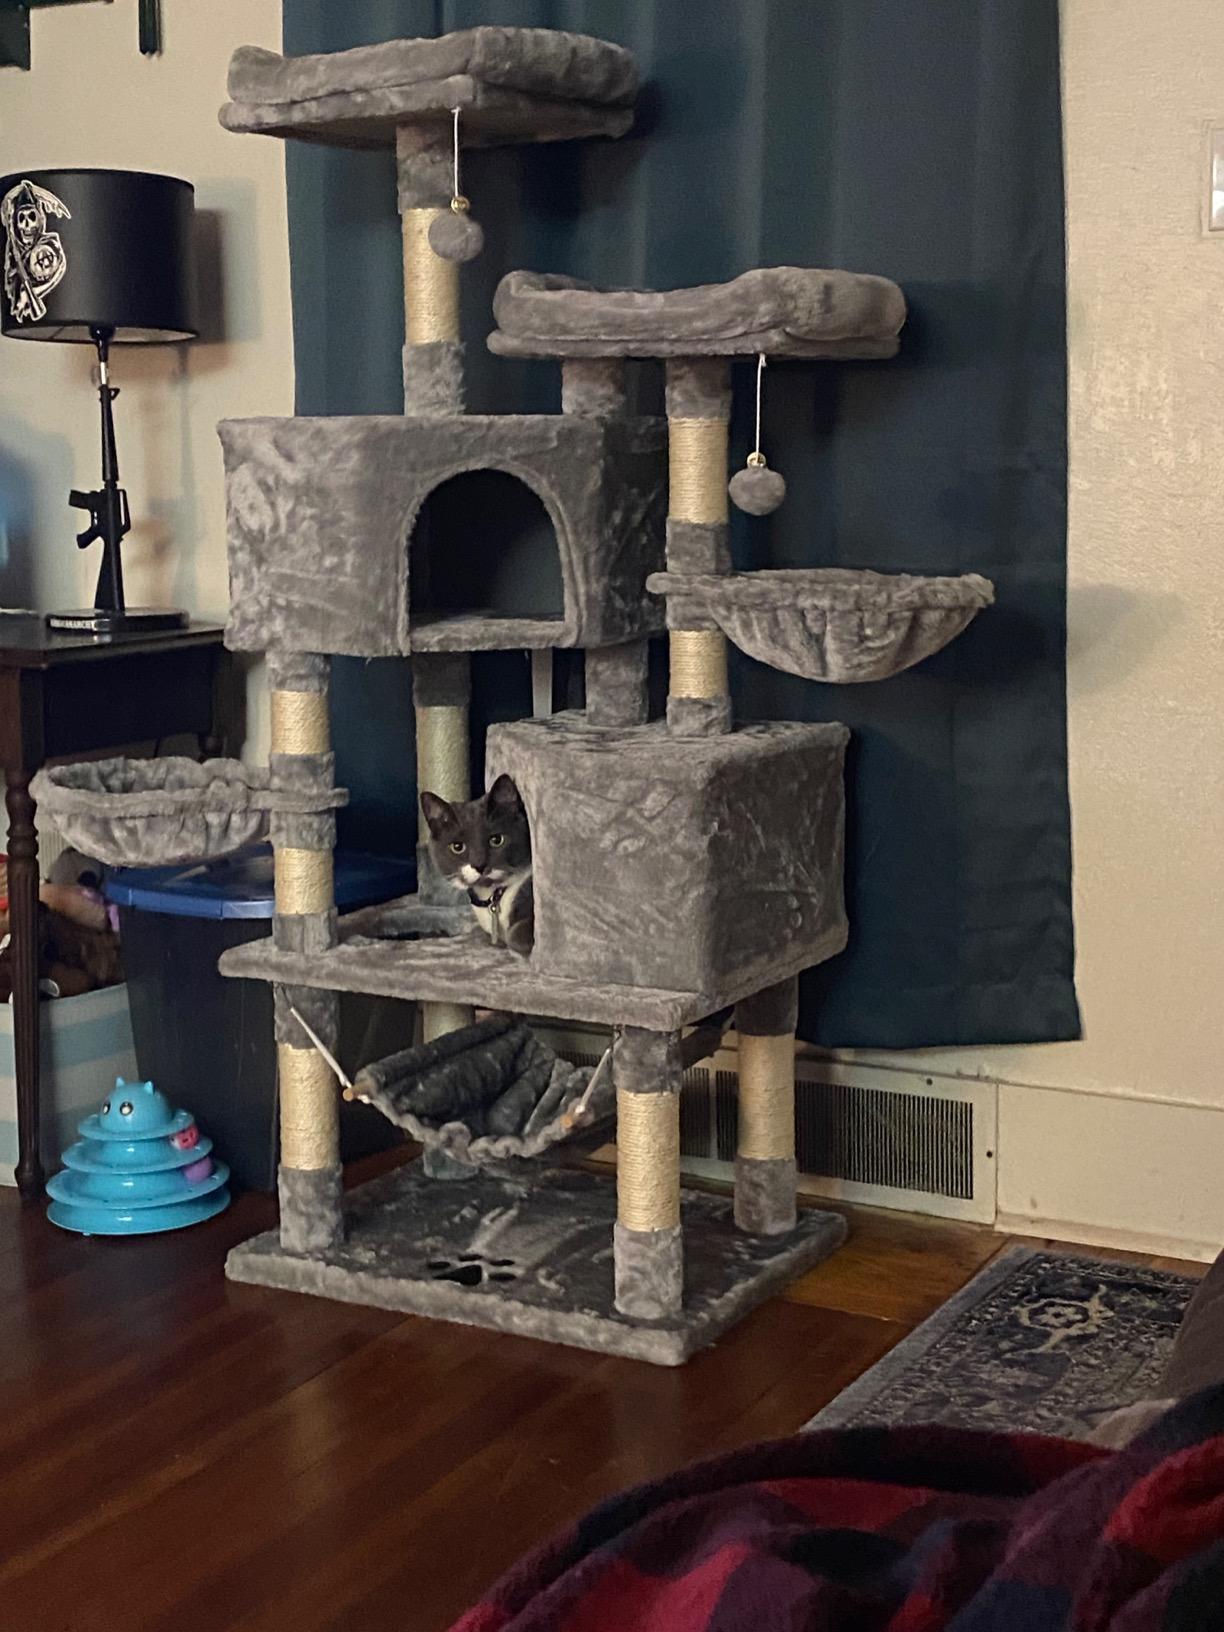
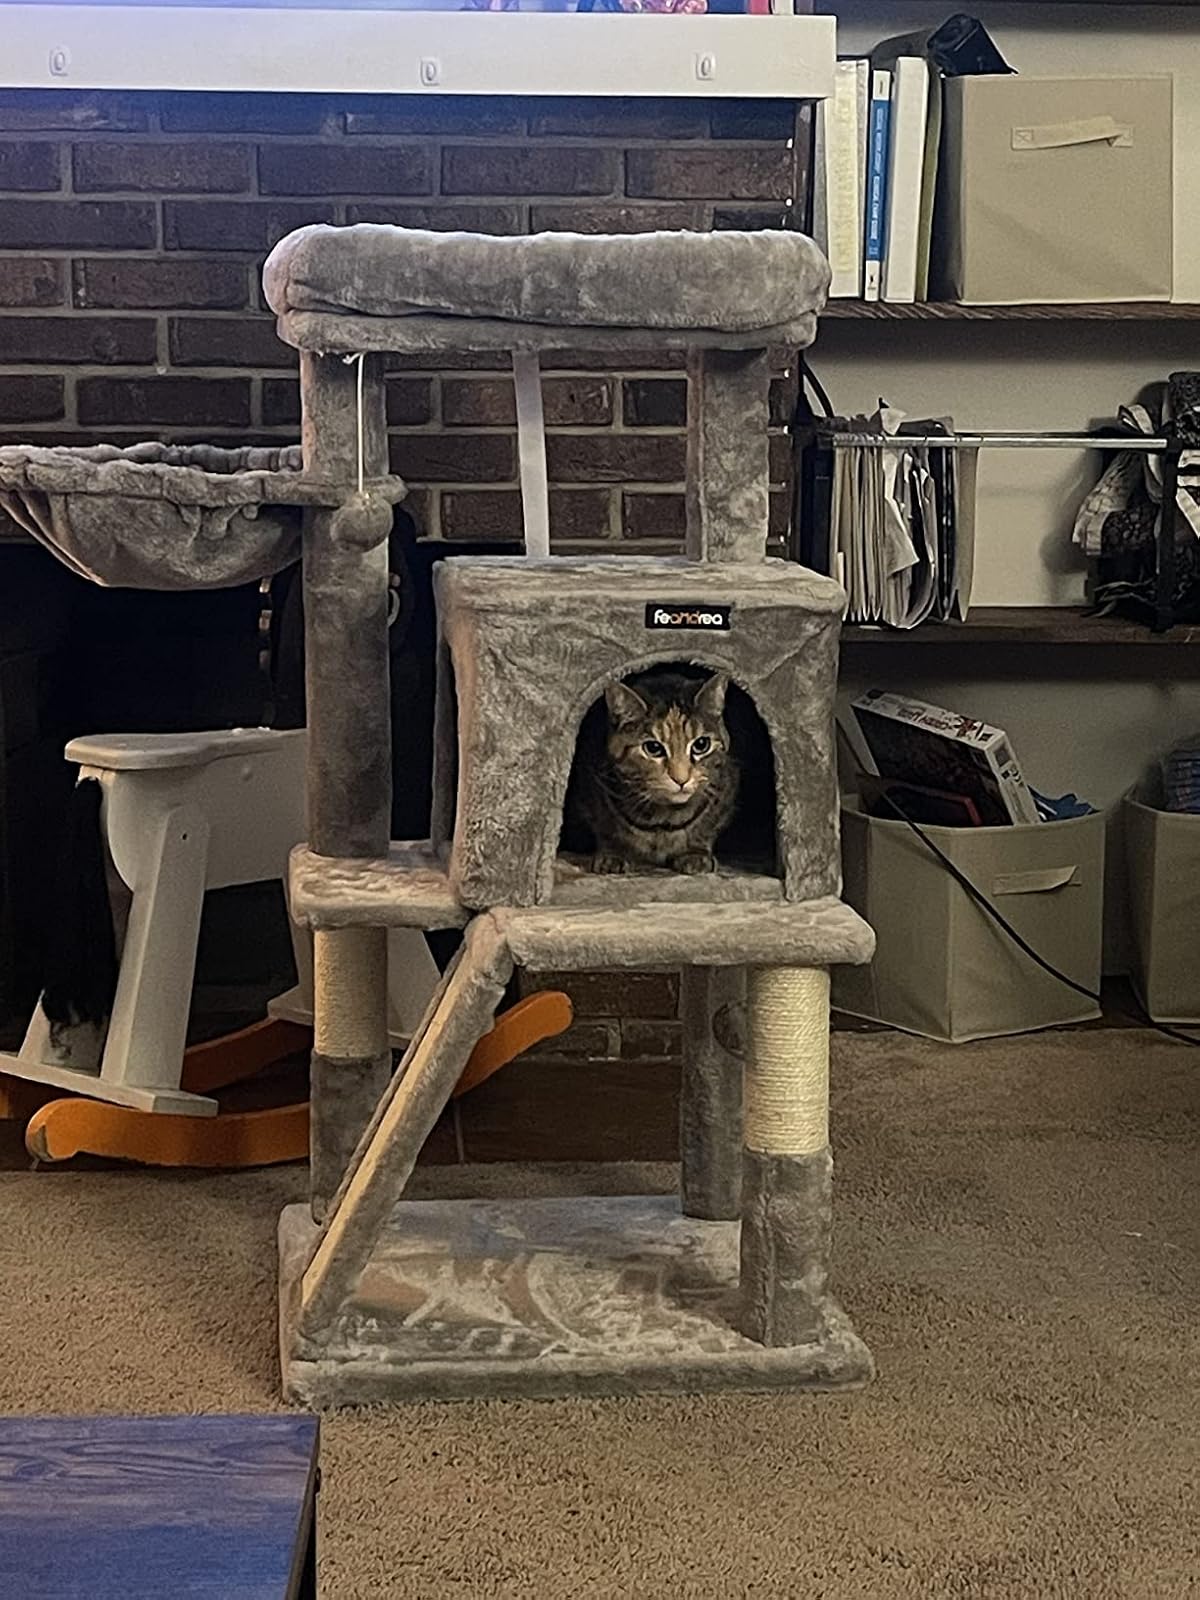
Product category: items_cat tree
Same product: no